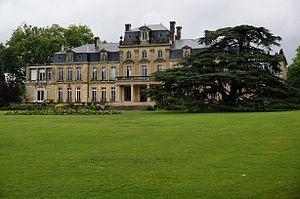
Château de Bourran sous la pluie, Mérignac (Gironde).
Le parc de Bourran est un parc français situé sur la commune de Mérignac, dans le département de la Gironde. Il a été conçu par le paysagiste Louis Le Breton. Le parc et le château sont inscrits aux Monuments historiques le 9 janvier 1992.